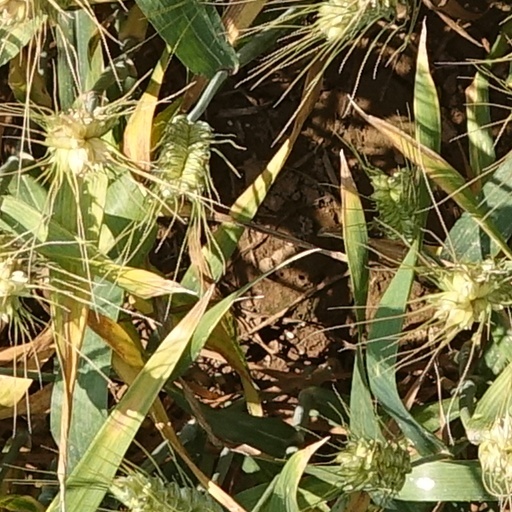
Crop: wheat